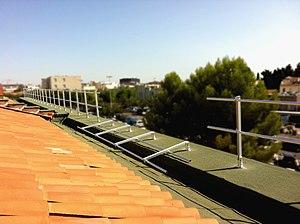
Garde-corps en aluminium rabattable acbi pour toitures terrasses inaccessibles au public (NF E85-015).
Un garde-corps est un ensemble d'éléments formant une barrière de protection placée sur les côtés d'un escalier ouvert, ou pourtour d'un palier, d'une toiture terrasse, d'une autoroute, d'un balcon, d'une mezzanine ou d'une galerie ou à tout autre endroit afin d'empêcher une chute accidentelle dans le vide. La composition du garde-corps peut varier, mais généralement sa construction implique qu'il ne puisse être escaladé facilement ou qu'un enfant ne puisse se glisser entre ses composants.